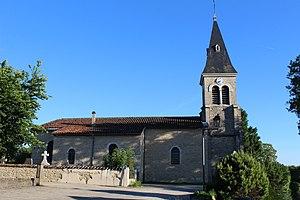
Église Saint-Bernard de Saint-Just, Ain.
Saint-Just est une commune française, située dans le département de l'Ain en région Auvergne-Rhône-Alpes. Elle fait partie de l'aire urbaine de Bourg-en-Bresse.